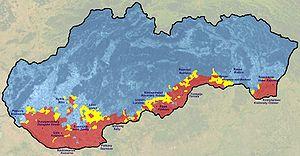
La minorité magyare de Slovaquie désigne la minorité ethnique magyare vivant en Slovaquie. Celle-ci est essentiellement concentrée dans une bande de 100 km le long de la frontière hongroise. Il reste des traces de cette minorité dans des grandes villes comme Bratislava ou Košice. La Slovaquie ayant été sous domination hongroise, puis austro-hongroise, et ensuite rattachée à la République tchèque au sein de la Tchécoslovaquie, les membres de la minorité parlent en général à la fois le hongrois, le slovaque et le tchèque. C'est ce qui explique qu'il existe une partie significative de cette minorité qui vit sous forme de diaspora à Prague comme à Budapest.
Les relations entre la Hongrie et la Slovaquie ont été établies en 1993. Les deux pays ont 676 km de frontière commune ; il y a environ 514 000 Hongrois habitant en Slovaquie, ce qui constitue environ 10 % de la population, principalement dans le Sud du pays et environ 17 000 Slovaques en Hongrie.